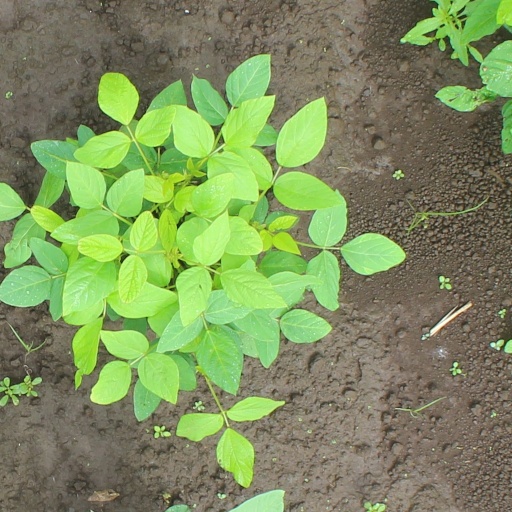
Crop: soybean